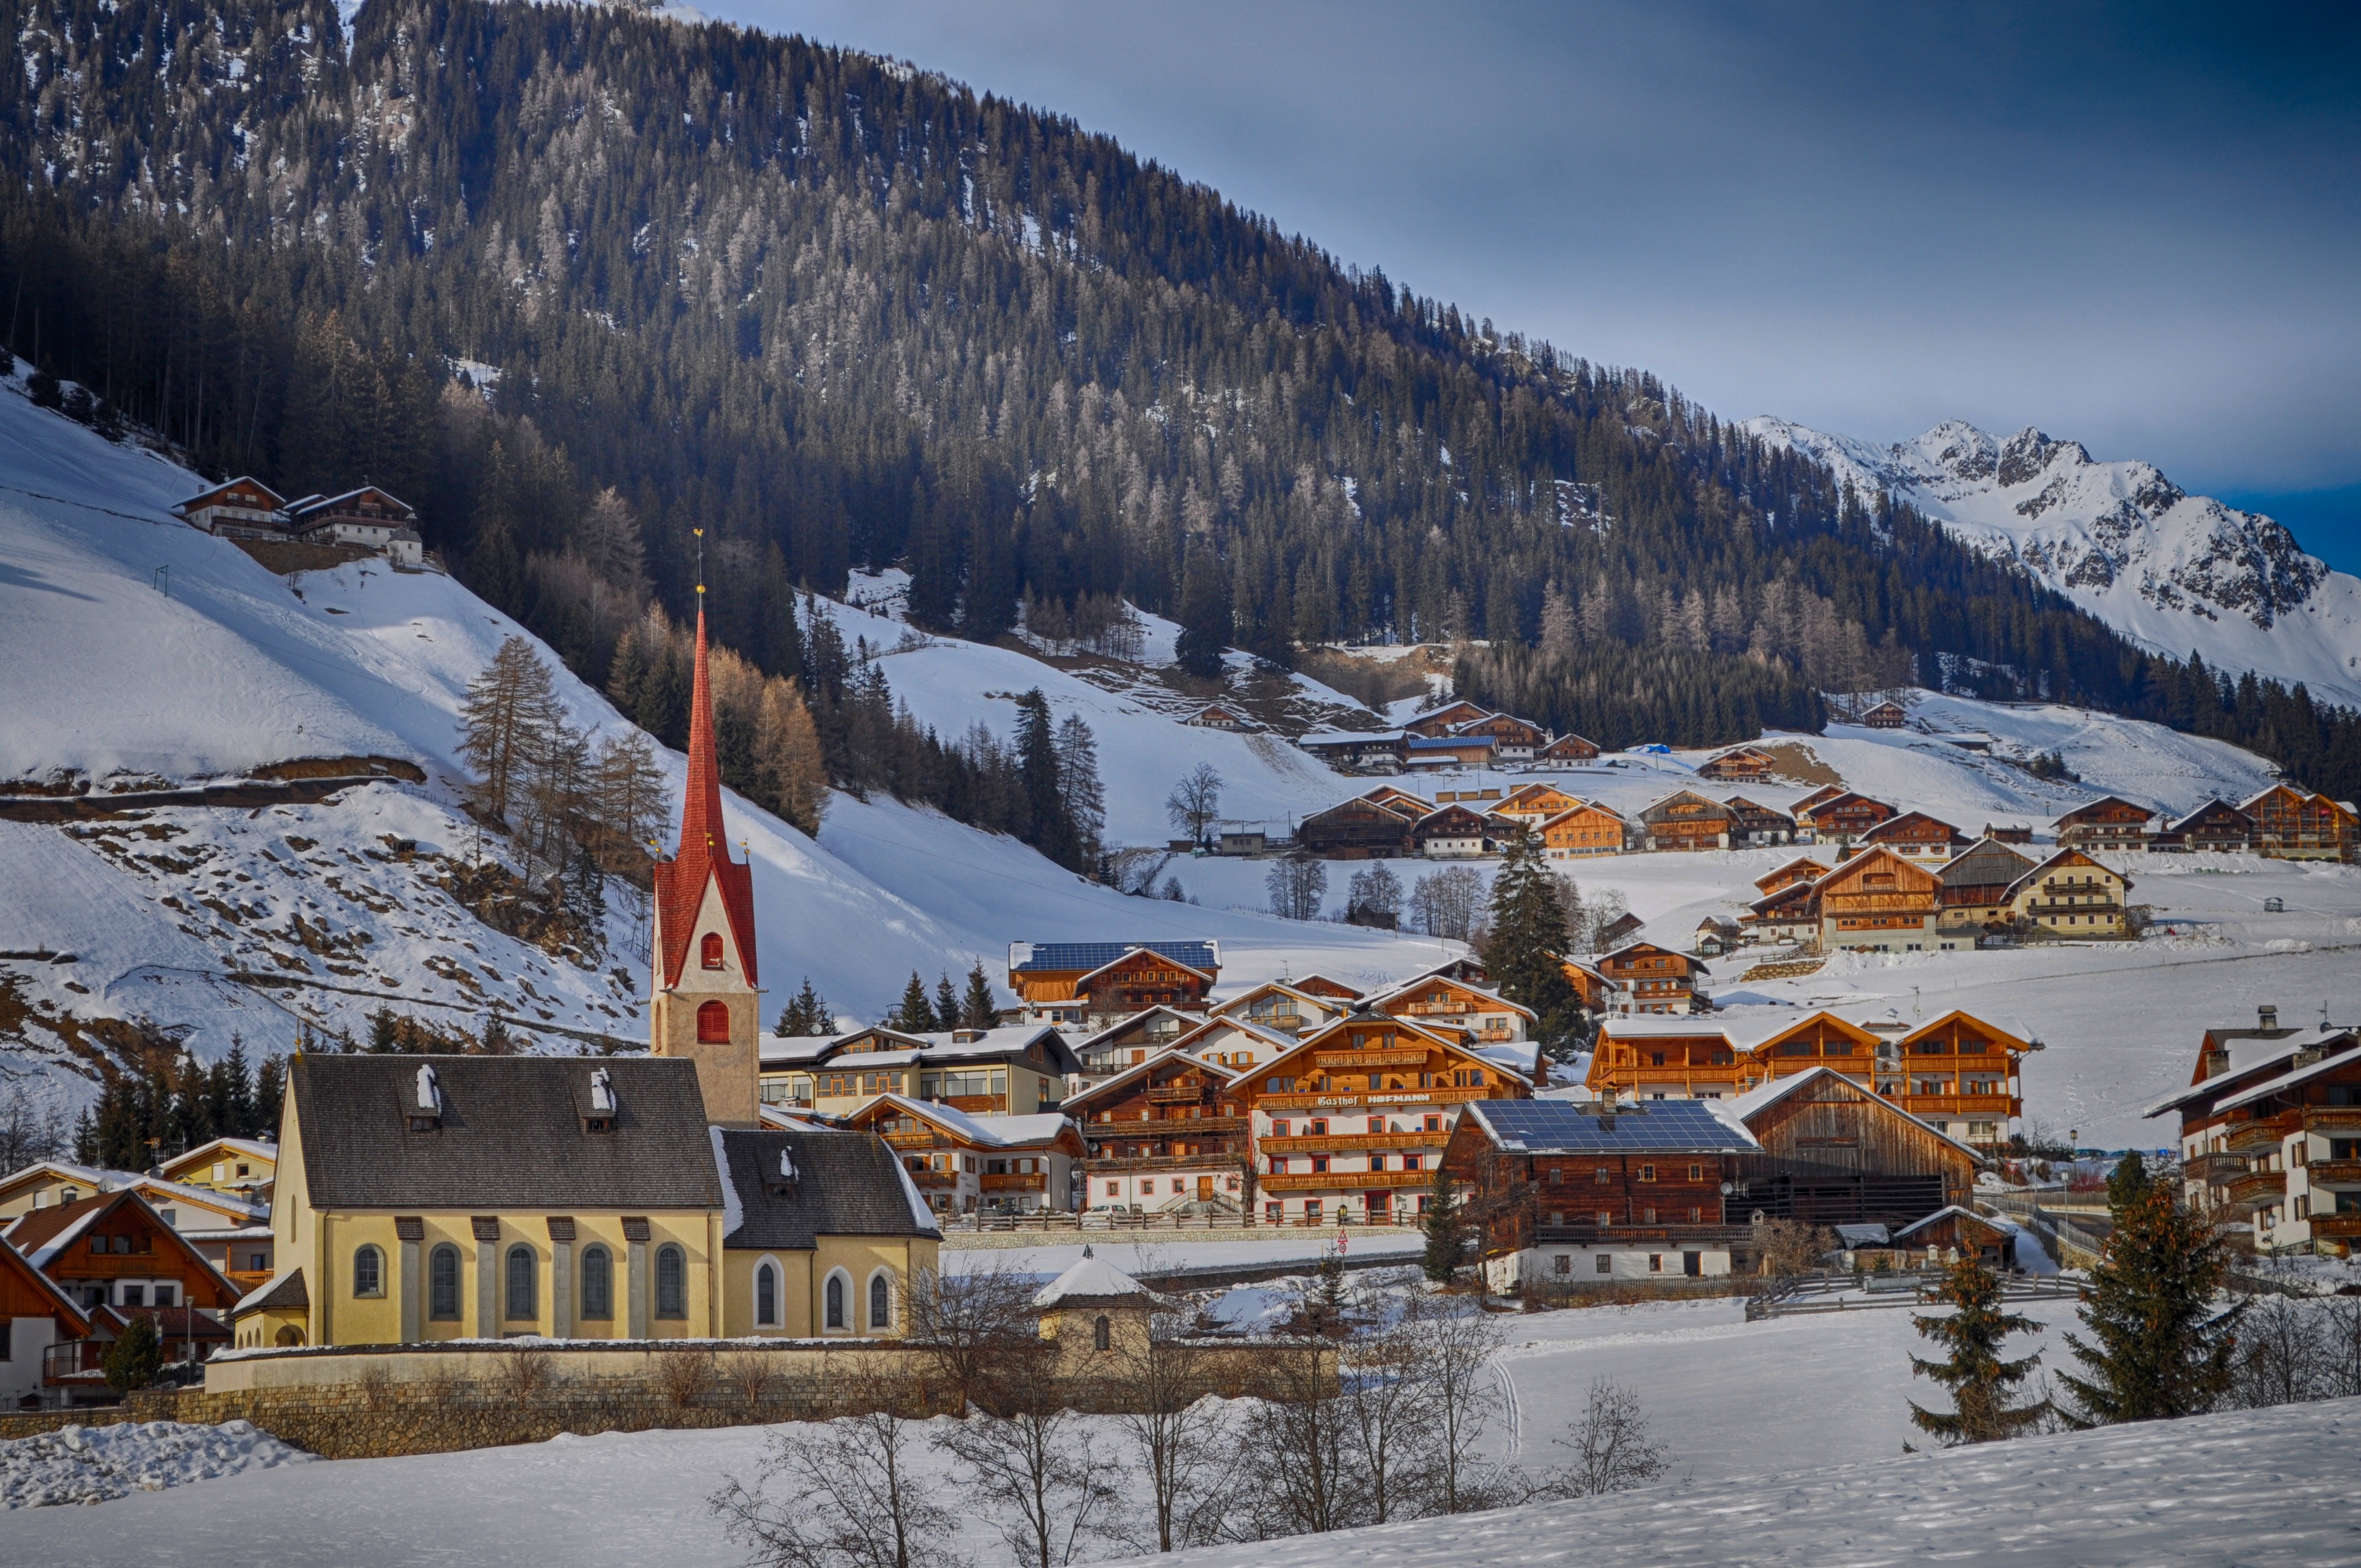
landscape, nature, forest, mountain, snow, winter, architecture, countryside, valley, mountain range, scenic, weather, italy, season, trees, winter sport, outside, hdr, buildings, resort, mountains, alps, piste, mountainous landforms, geological phenomenon, gsies